Maine-class battleship

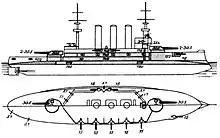
Plan and profile drawing of the "Maine" class

By 1897, the US Navy had five battleships under construction, and no plans to request additional units for 1898. With the destruction of the armored cruiser in Havana harbor and the subsequent declaration of war on Spain on 25 April 1898, however, a large naval expansion program was passed through Congress. The program called for three new battleships, the first of which would be named for the destroyed "Maine". Design work began immediately, though the broad parameters for the new battleships proved to be contentious. The Board on Construction advocated a design based on , to be armed with 13-, 8-, and 6-inch (330, 203, and 152 mm) guns, though others on the board argued that repeating the , which was armed with and 6 in guns and had a speed of , would save construction time. Additionally, they pointed out that 8 in guns could not be incorporated within the displacement limit.